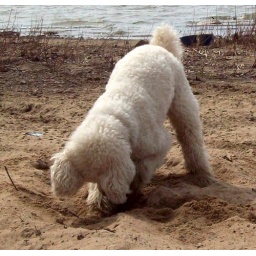
Having fun in the sand and getting dirty .